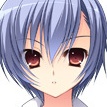
Portrait style: Anime Portrait